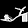
Label: Sandal